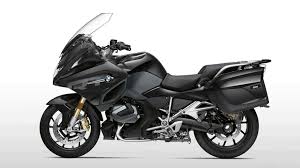
Vehicle type: Motorcycles